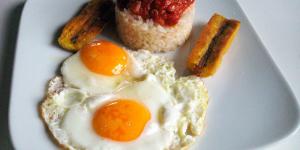
huevos a la cubana